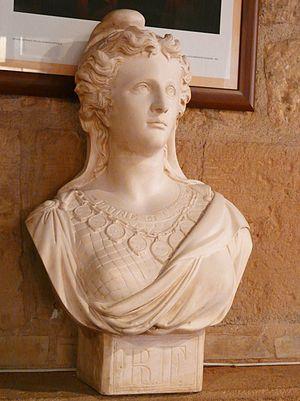
Buste de Marianne, Dordogne, France
Guillaume Lavabre est un cordonnier originaire de Puylaurens, dans le Tarn. Il a composé la musique La Garisou de Mariano, qui a donné son nom à Marianne, allégorie de la République française.